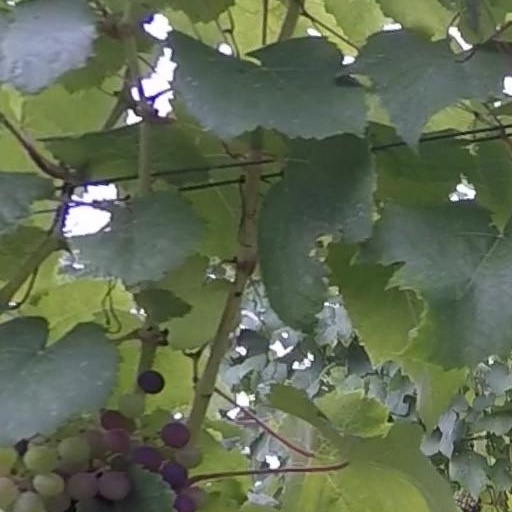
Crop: grape